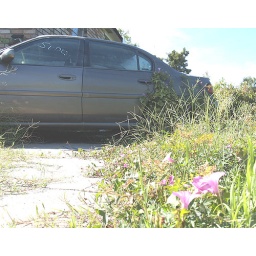
Looked a little cooler standing in front of it. The flowers/vines had grown up over the car